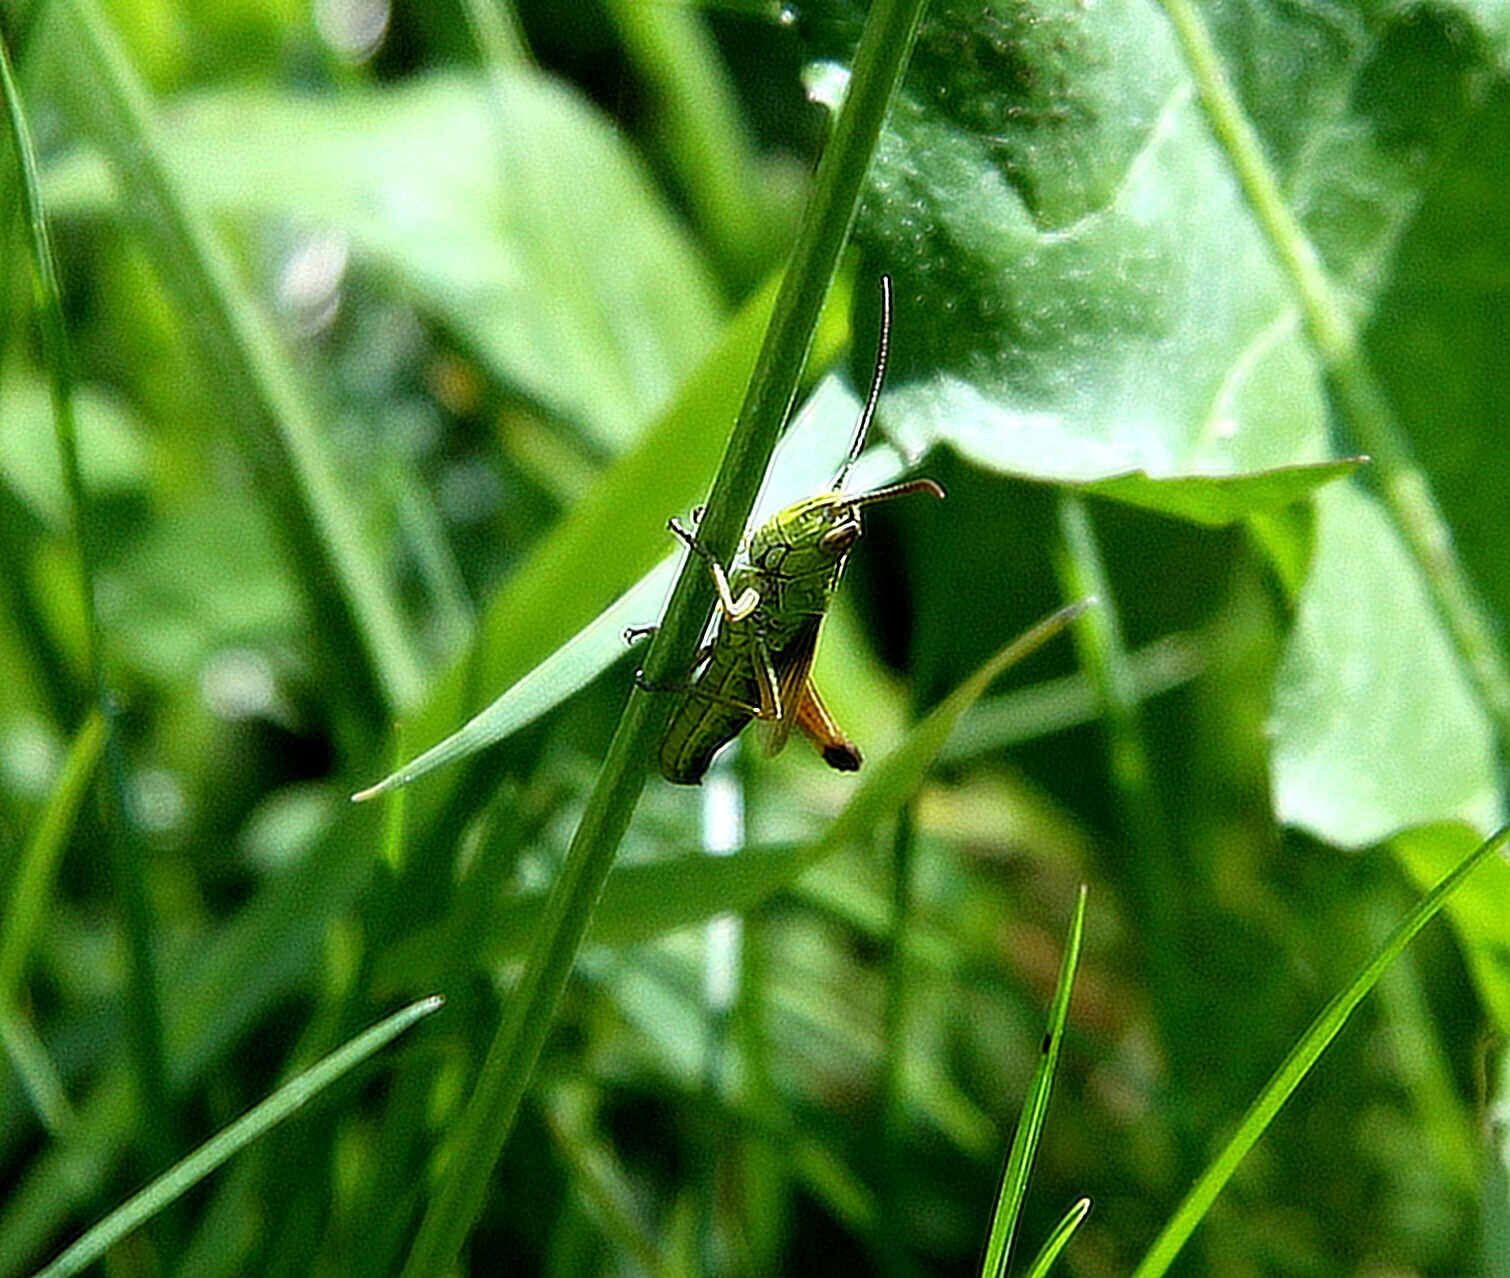
nature, grass, dew, plant, lawn, photography, meadow, leaf, flower, wildlife, antenna, green, insect, sitting, botany, flora, fauna, invertebrate, close up, entomology, damselfly, grasshopper, hopper, macro photography, grass family, plant stem